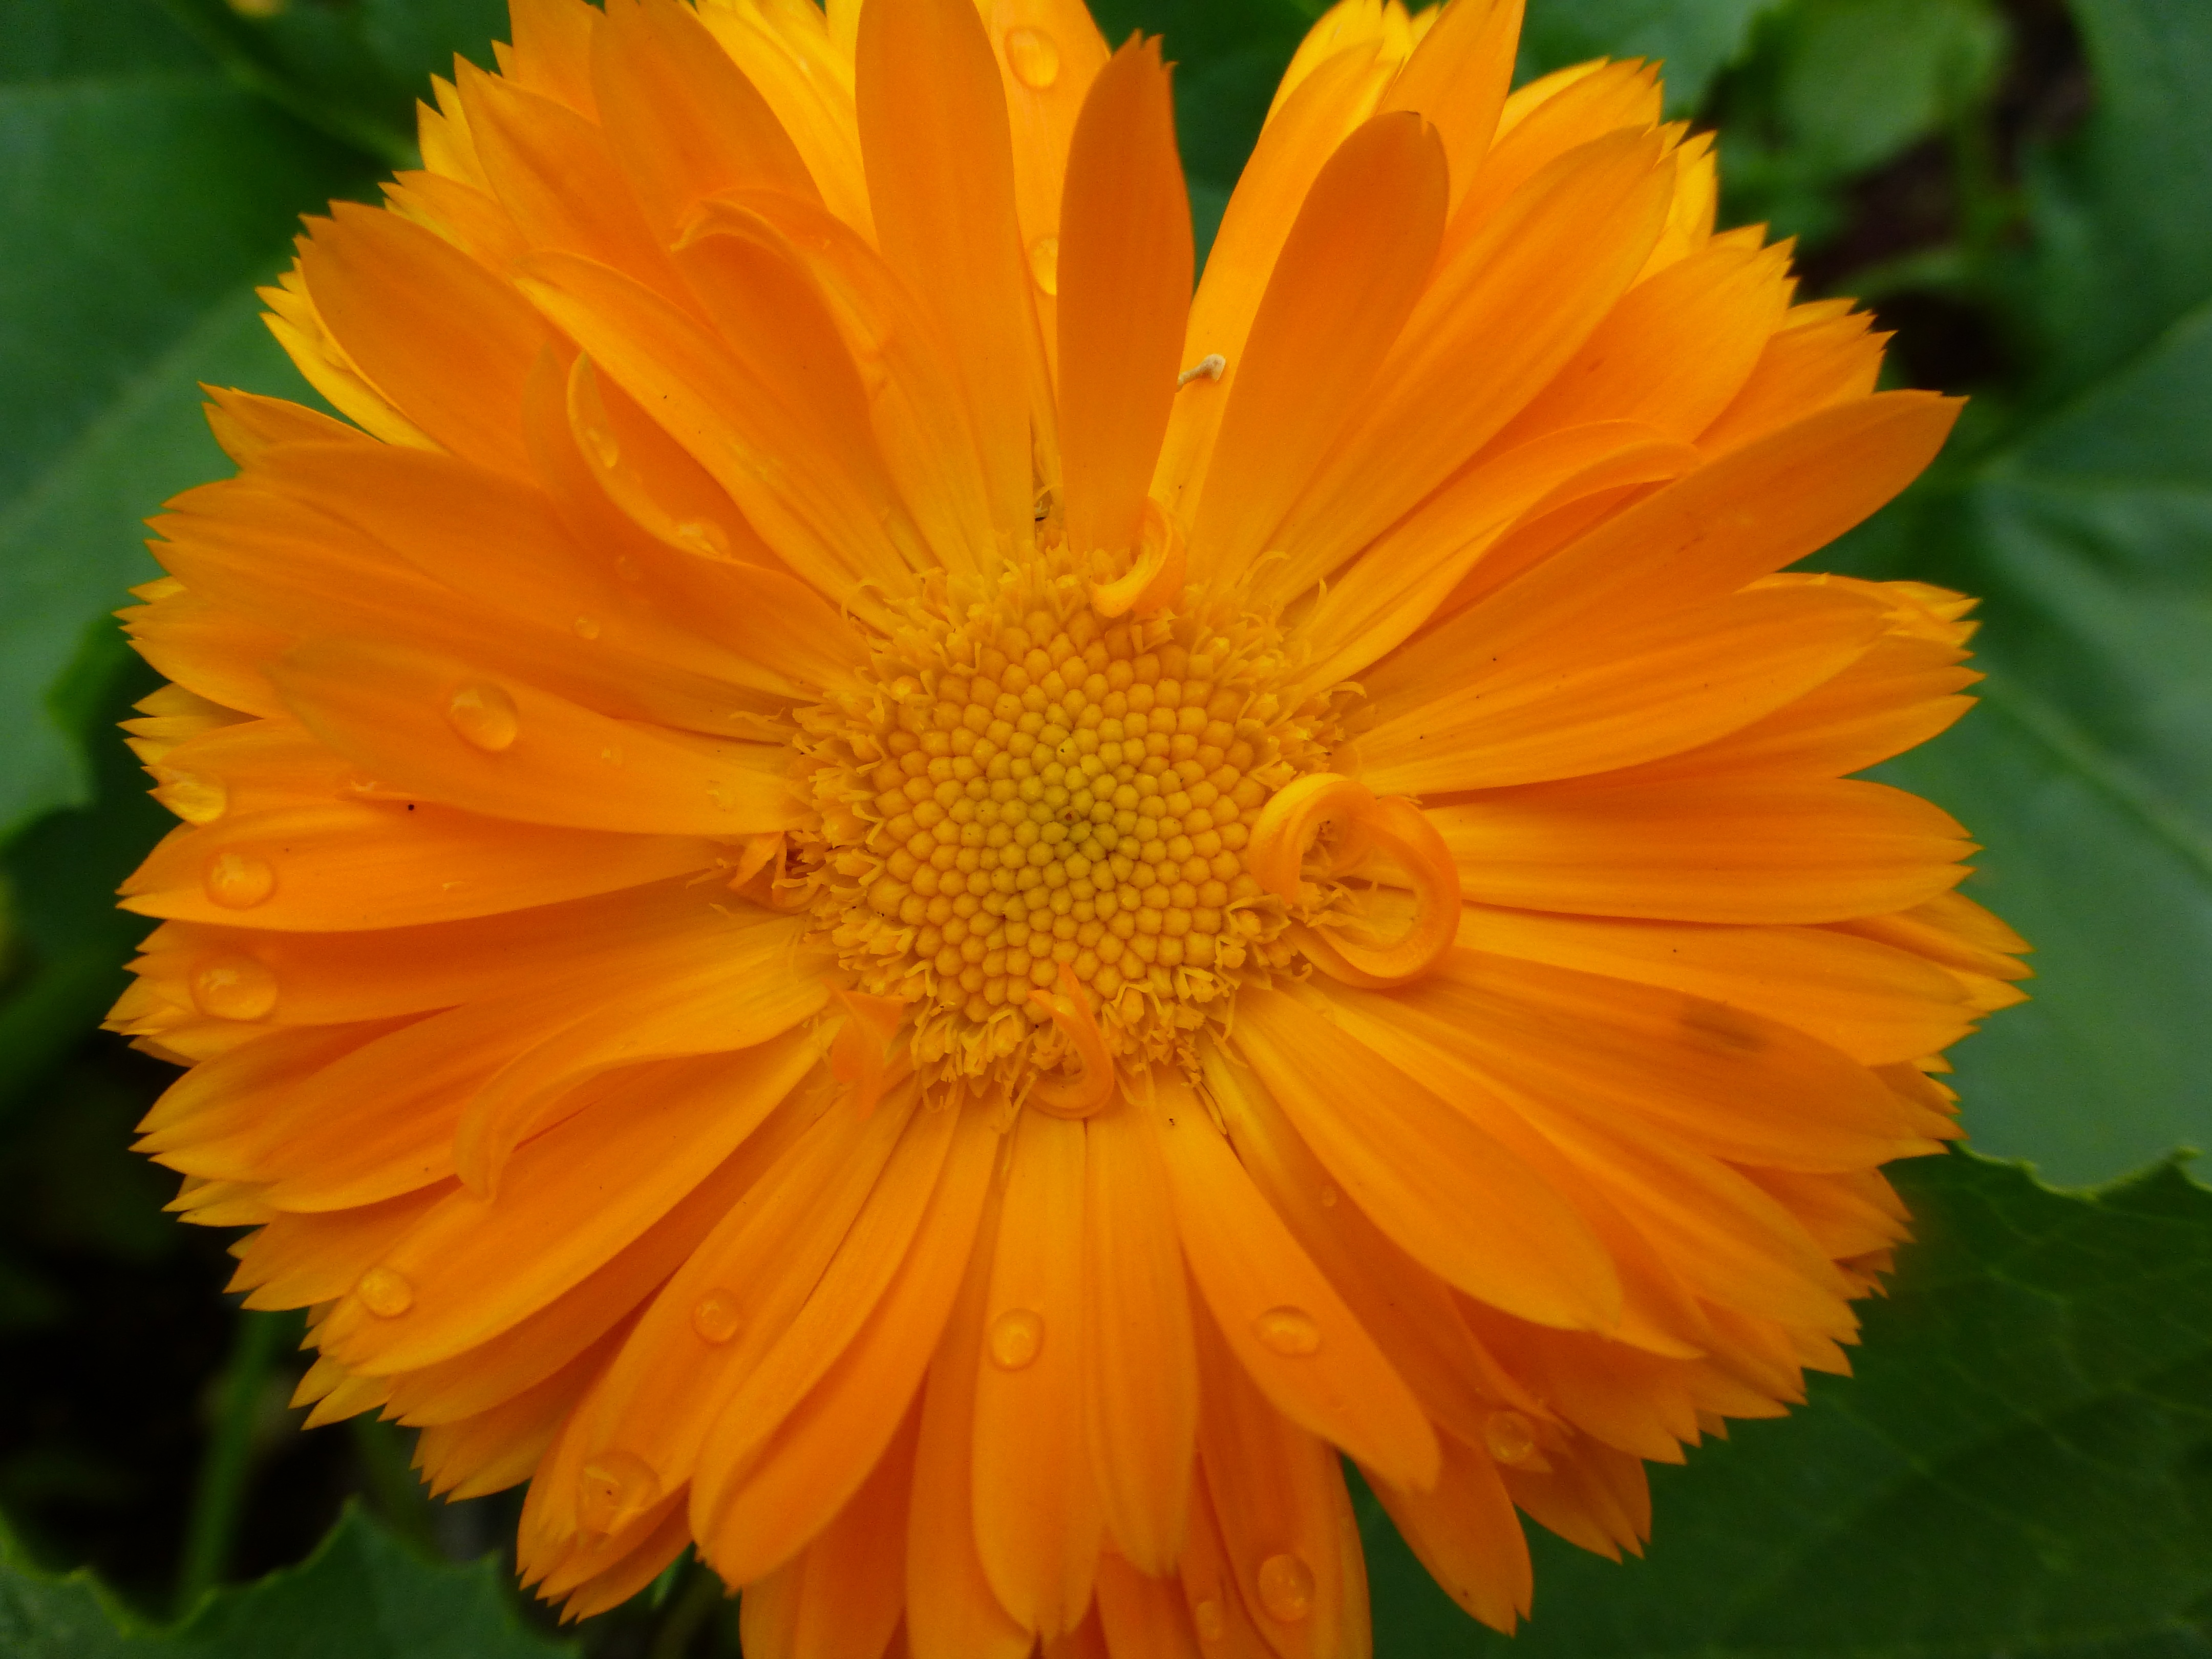
plant, flower, petal, summer, orange, herb, macro, blooming, yellow, garden, flora, bright, nectar, macro photography, medicinal, flowering plant, daisy family, calendula, pot marigold, calendula officinalis, annual plant, land plant, blanket flowers